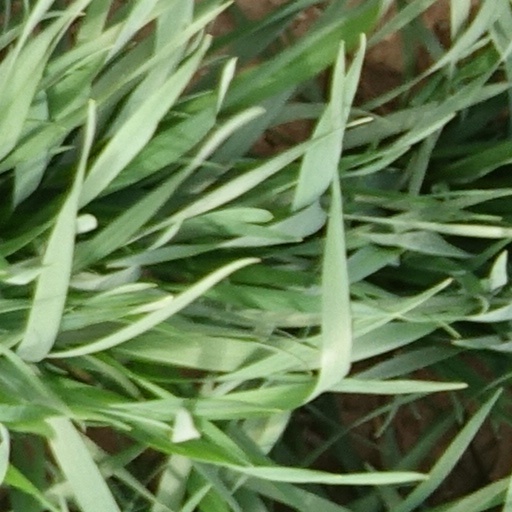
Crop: wheat